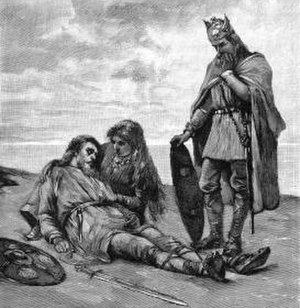
Helgakviða Hjörvarðssonar
Helgi, Sváva og Heðinn. En illustration fra Fredrik Sanders svenske udgave af den Ældre Edda (1893).
Helgakviða Hjörvarðssonar er et digt i den Ældre Edda, som findes i Codex Regius-manuskriptet, hvor den efterfølger Helgakviða Hundingsbana I og går forud fra Helgakviða Hundingsbana II.